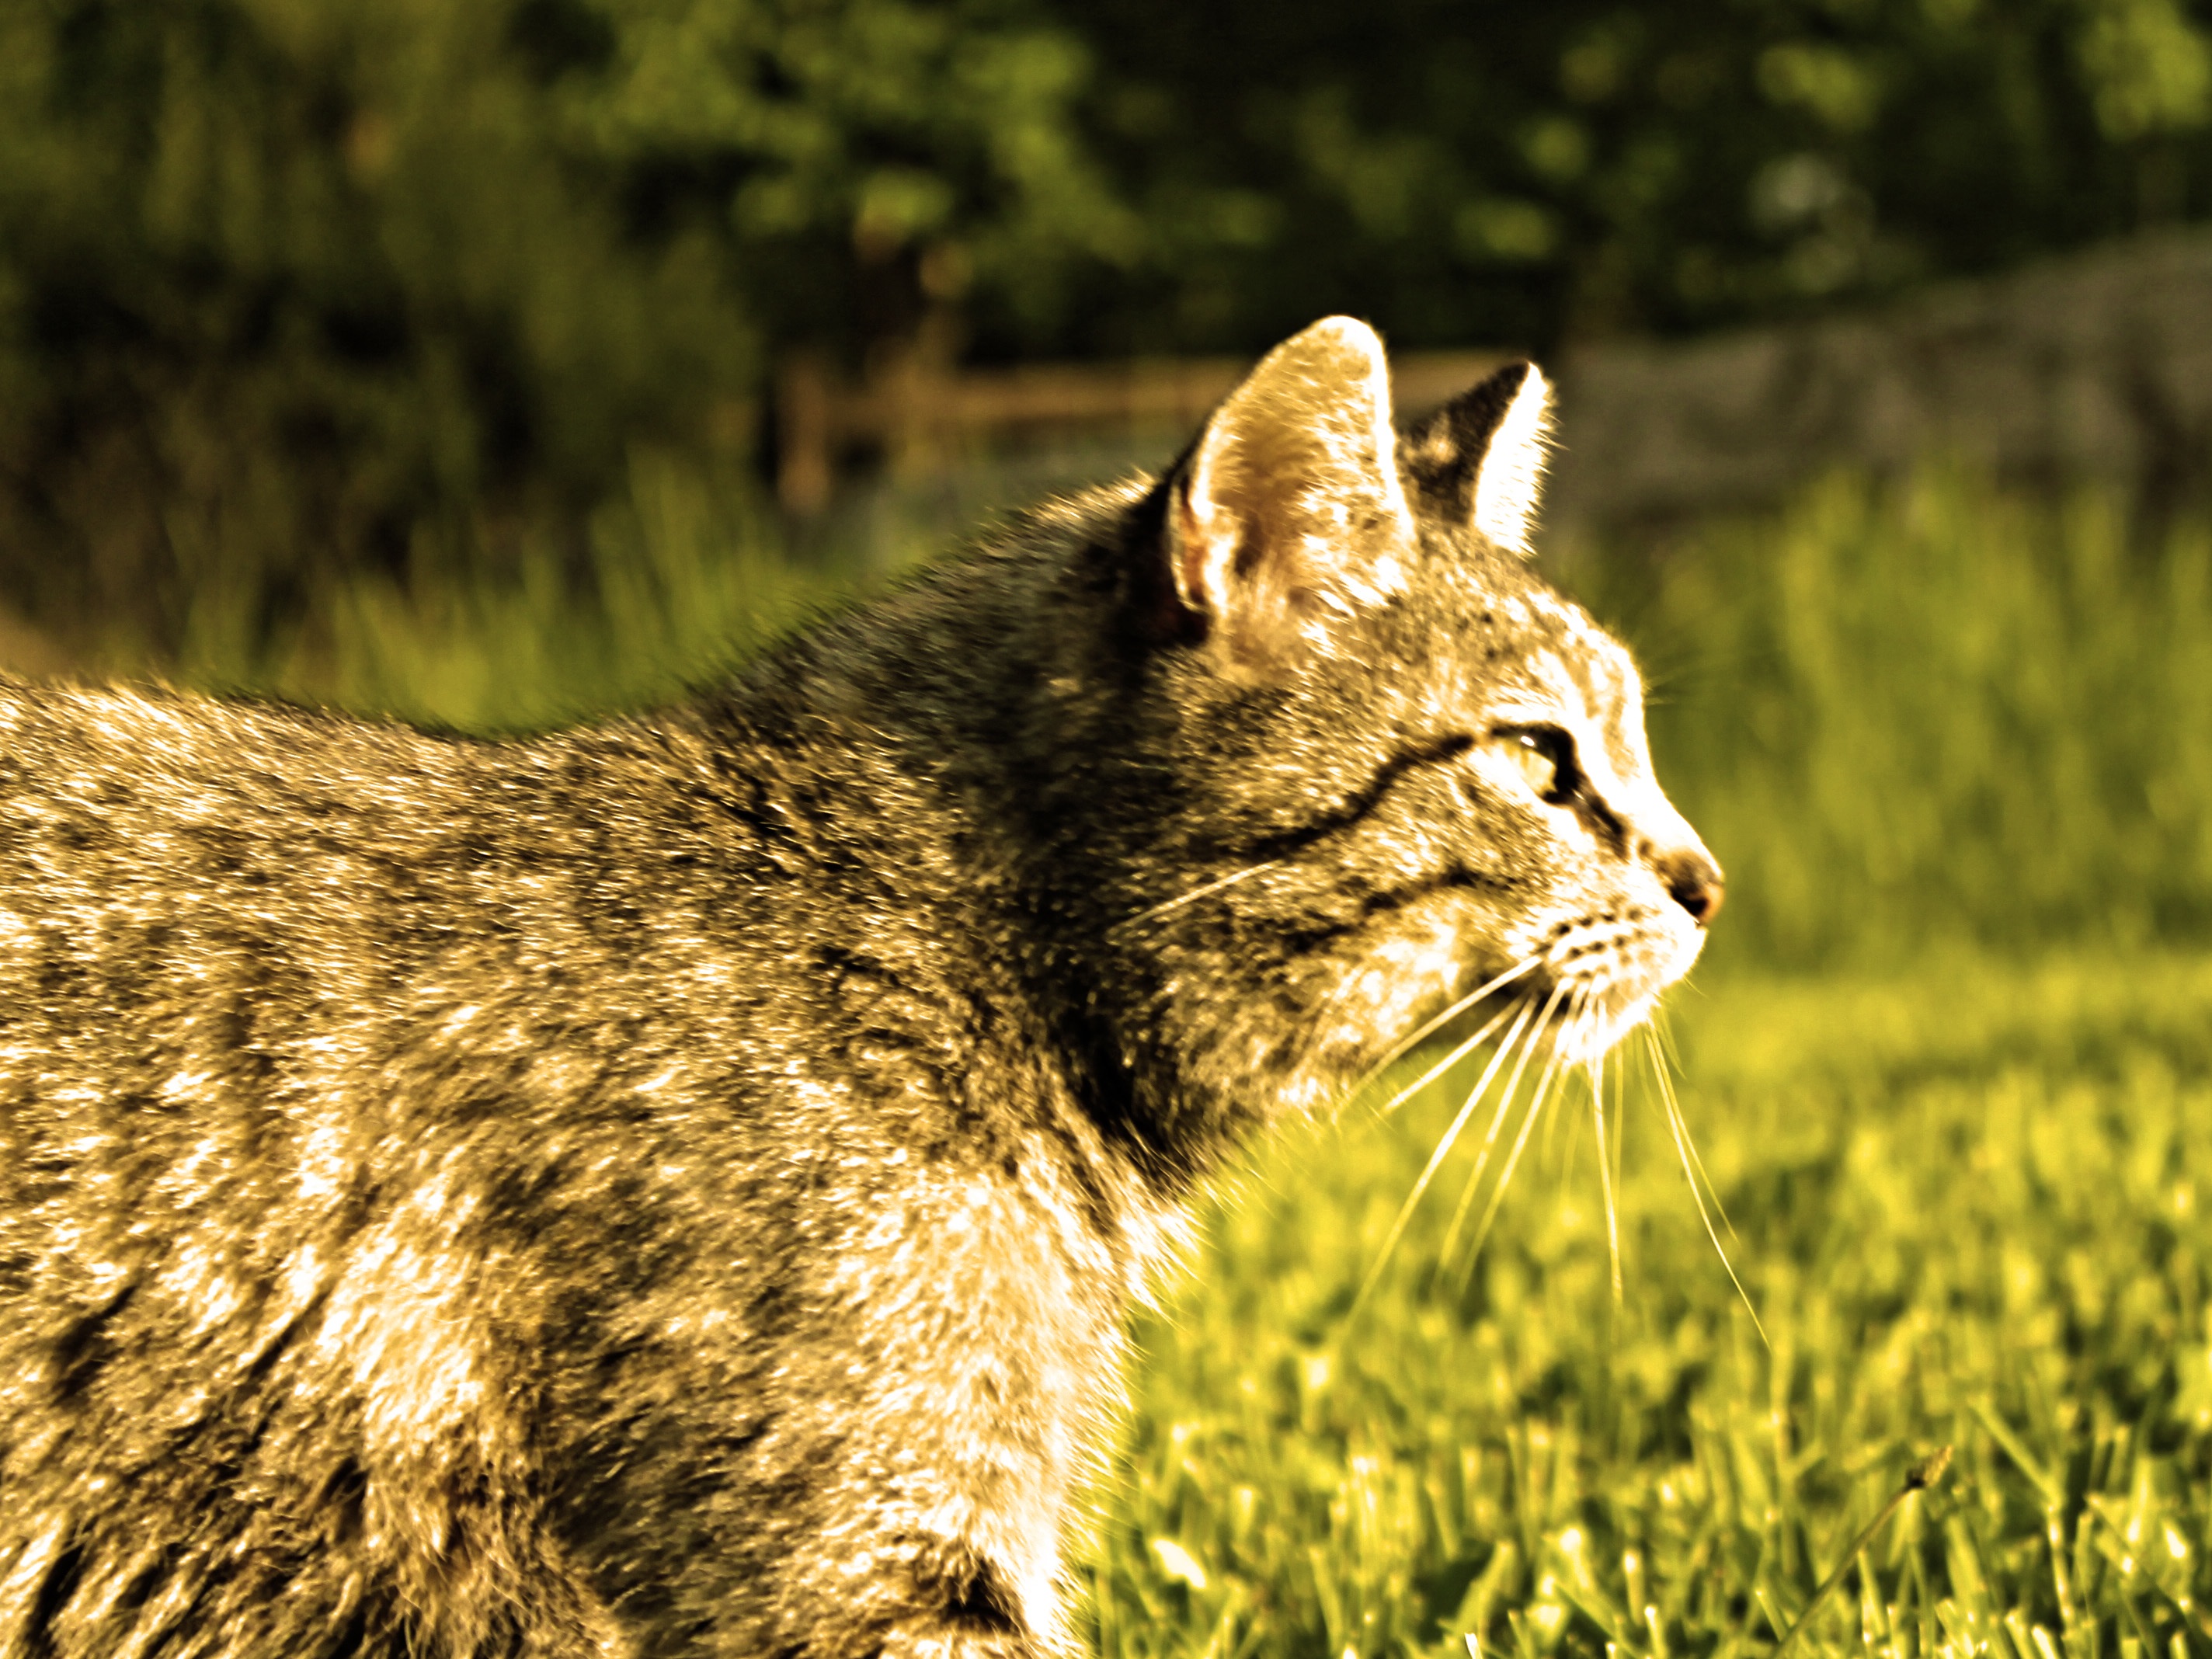
nature, grass, wildlife, cat, mammal, fauna, whiskers, vertebrate, lynx, bobcat, tabby cat, wild cat, grass family, small to medium sized cats, cat like mammal